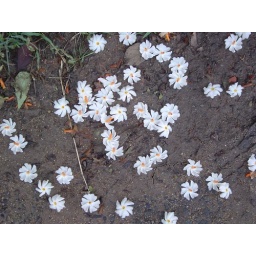
This is taken in the morning when the plant sheds the flowers and hence the ground becomes covered with these beautiful flowers.